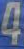
Number: 4